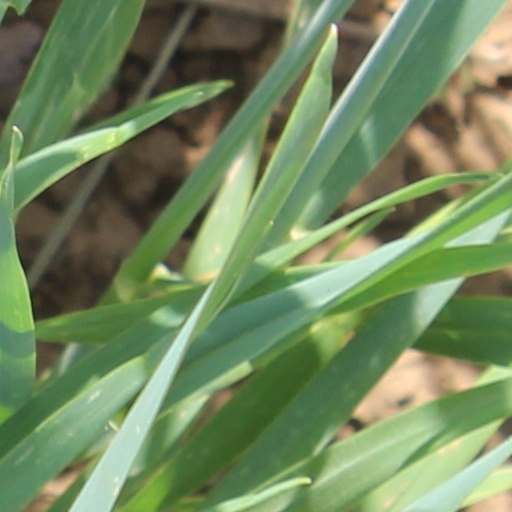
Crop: wheat